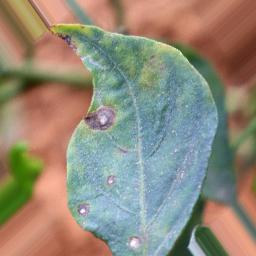
Label: cercospora